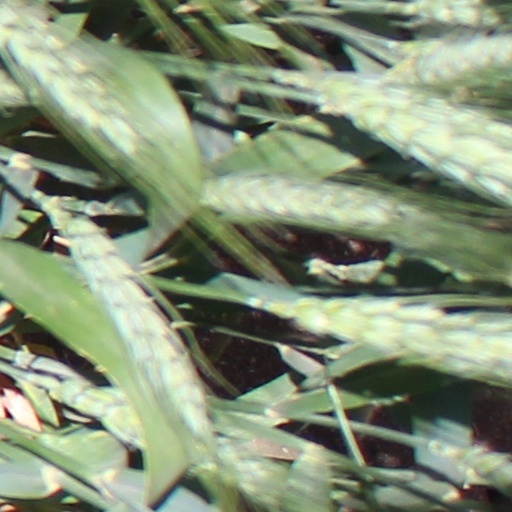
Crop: wheat